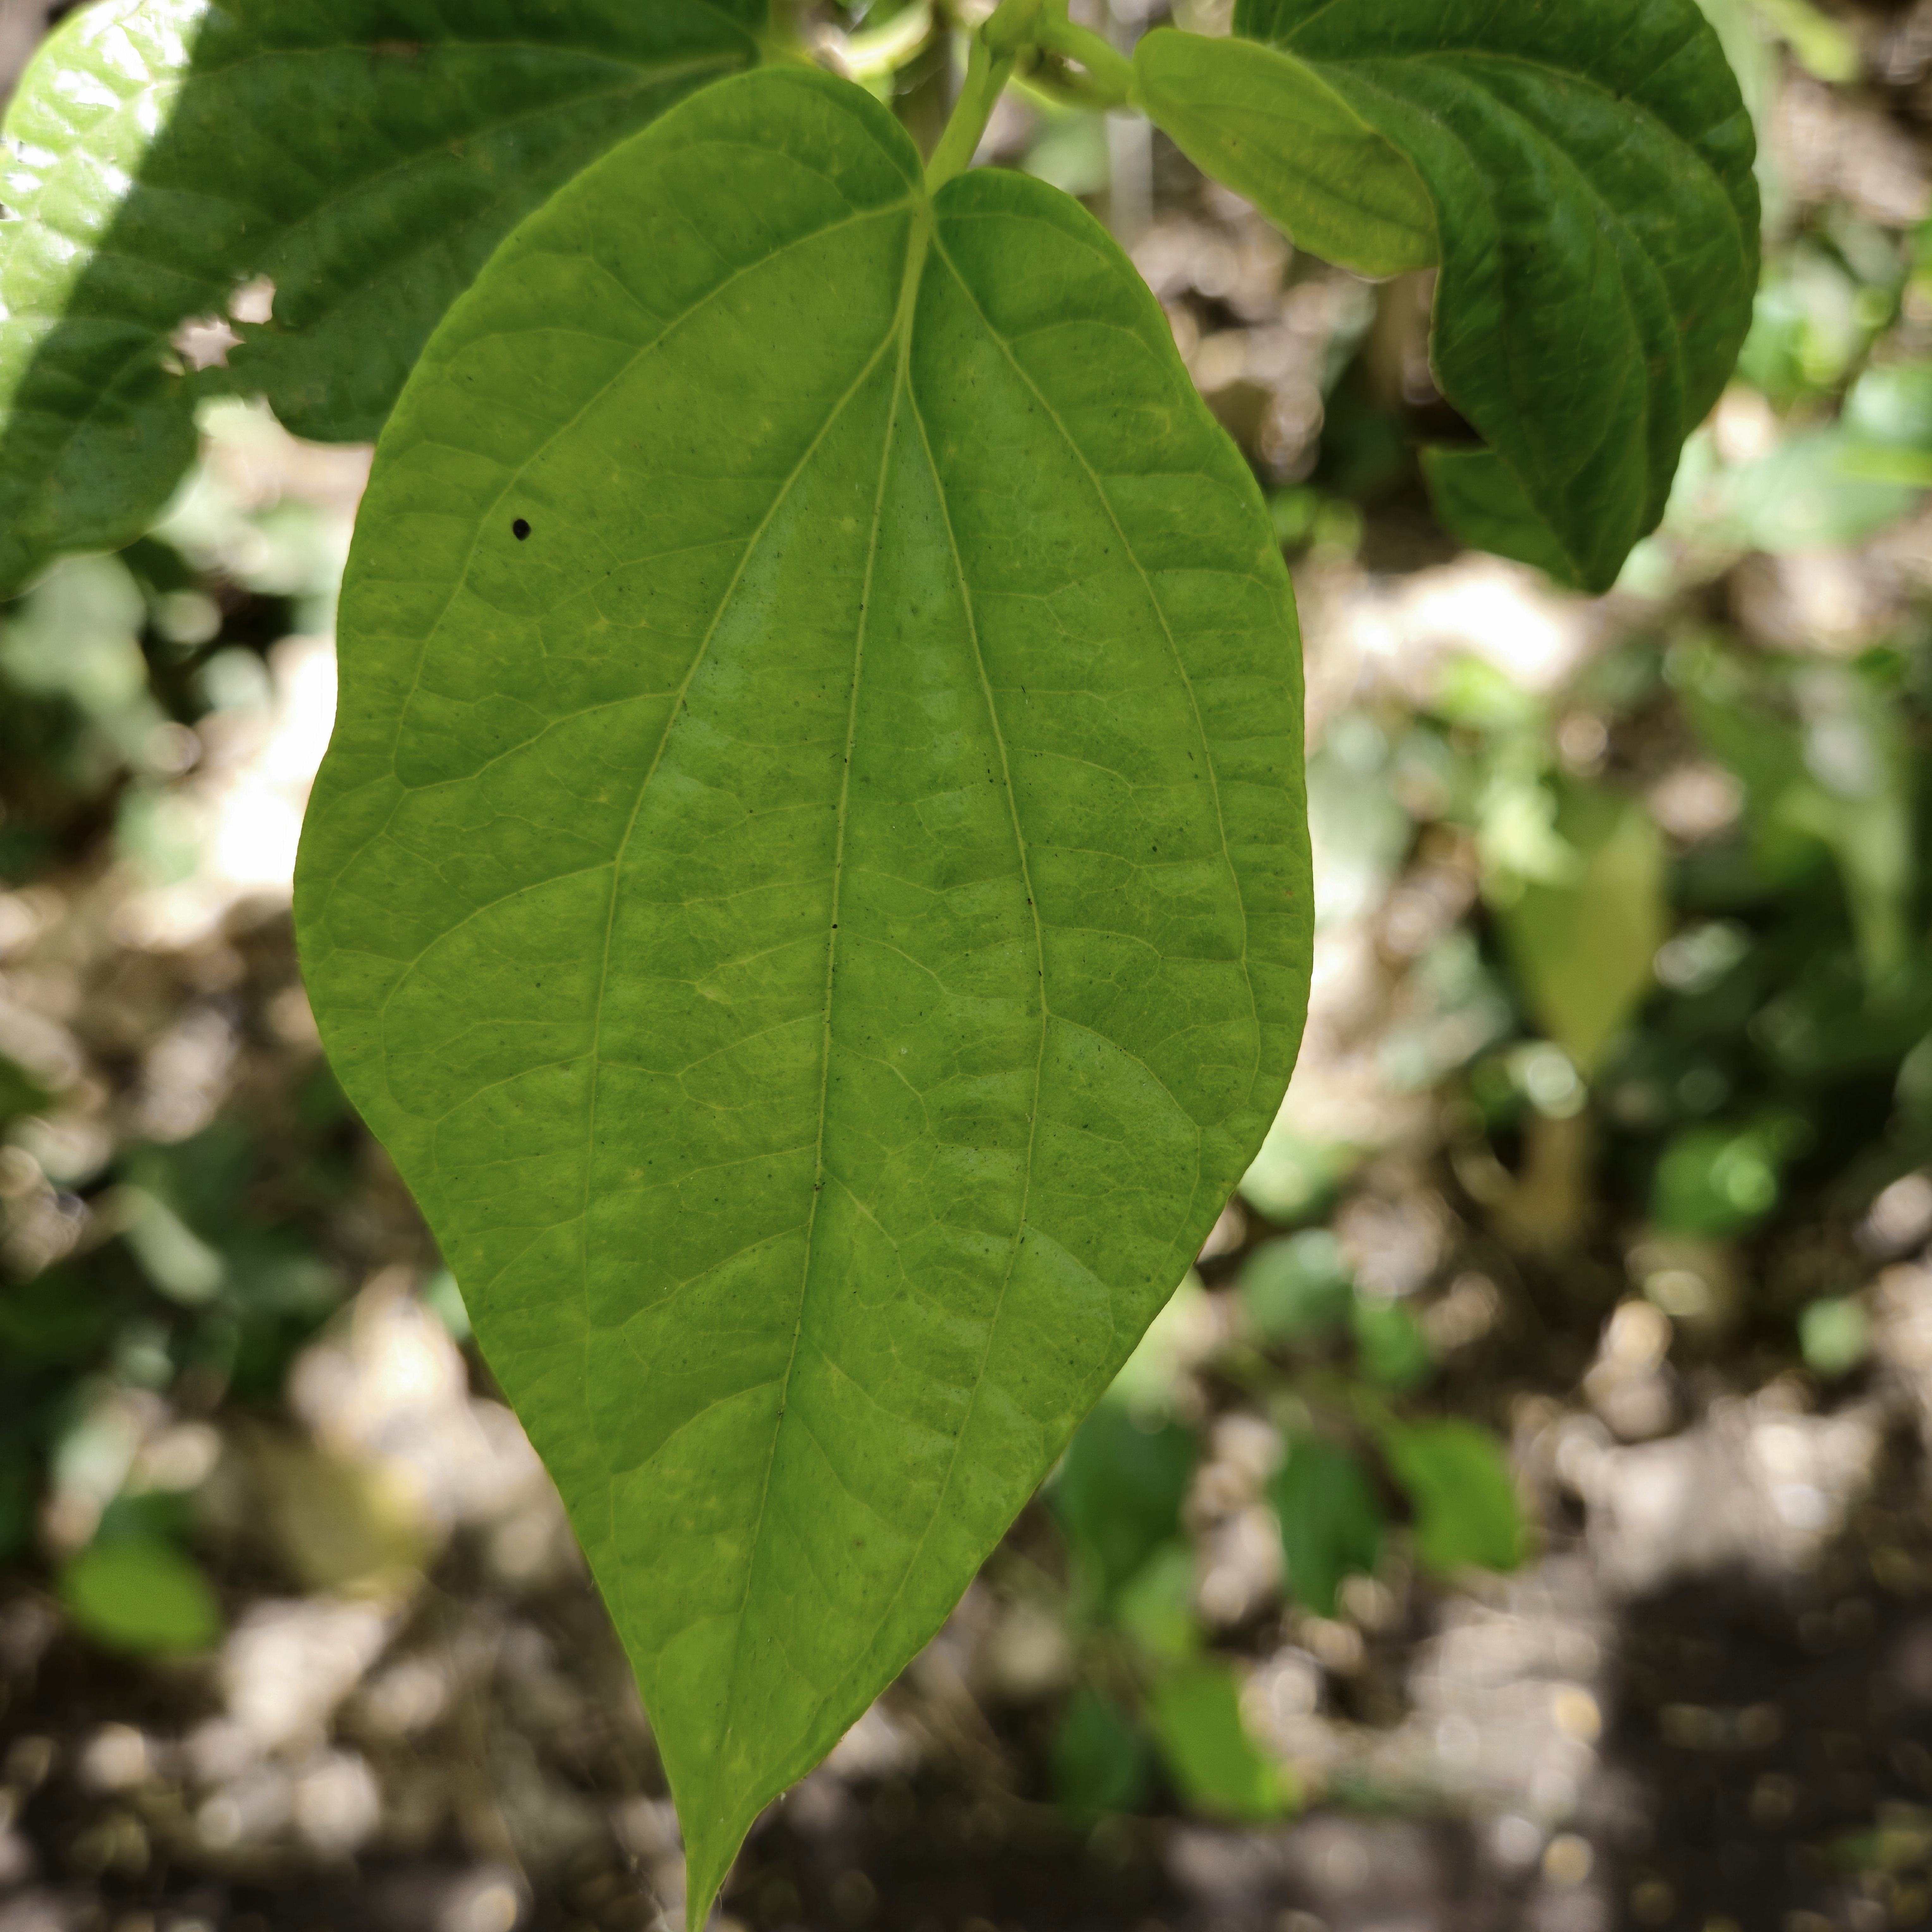
Label: Healthy